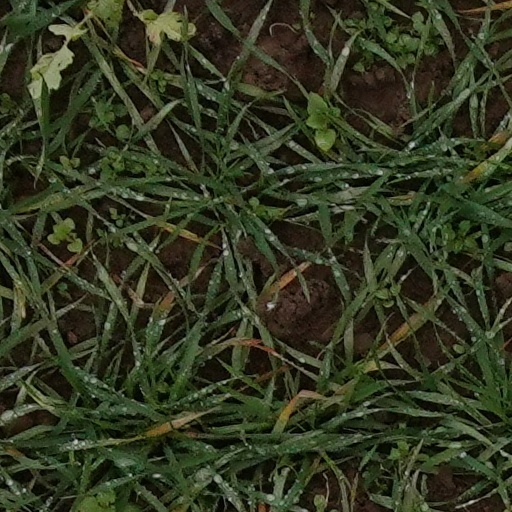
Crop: wheat